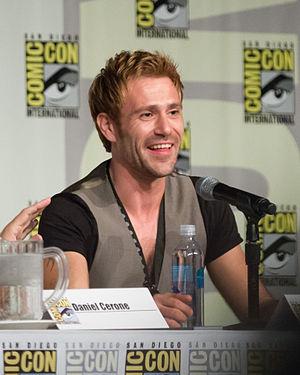
Crisis On Infinite Earths est le nom du sixième crossover annuel de l'Arrowverse, en cinq épisodes, comprenant successivement un épisode de Supergirl, Batwoman, Flash, Arrow et Legends of Tomorrow. Sa première diffusion s'est faite sur trois jours, entre le 8 et le 10 décembre 2019 puis le 14 janvier 2020 sur The CW. Il est librement adapté de l'arc des comics du même nom.
Matt Ryan, né le 11 avril 1981, est un acteur gallois.
Legends of Tomorrow ou DC : Les Légendes de demain au Québec est une série télévisée américaine créée par Andrew Kreisberg, Greg Berlanti et Marc Guggenheim, diffusée simultanément depuis le 21 janvier 2016 sur The CW aux États-Unis et sur le réseau CTV pour la première saison et sur CTV Two depuis la deuxième saison, au Canada.